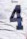
Number: 4